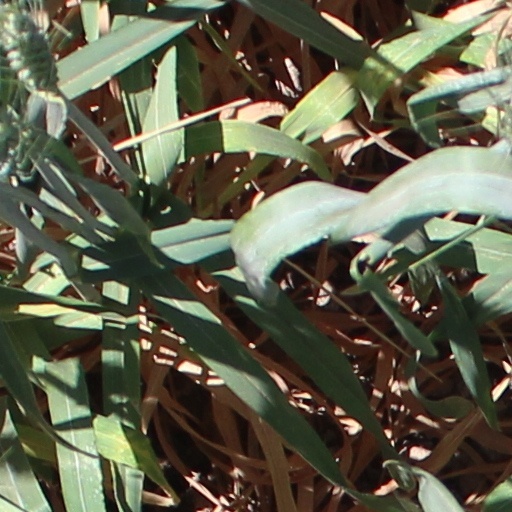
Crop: wheat